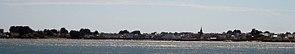
Panoramique du port de Locmariaquer
Situé au cœur de la commune de Locmariaquer, en Bretagne, le port de Locmariaquer est un ancien port de pêche côtière datant du début du XXᵉ siècle.